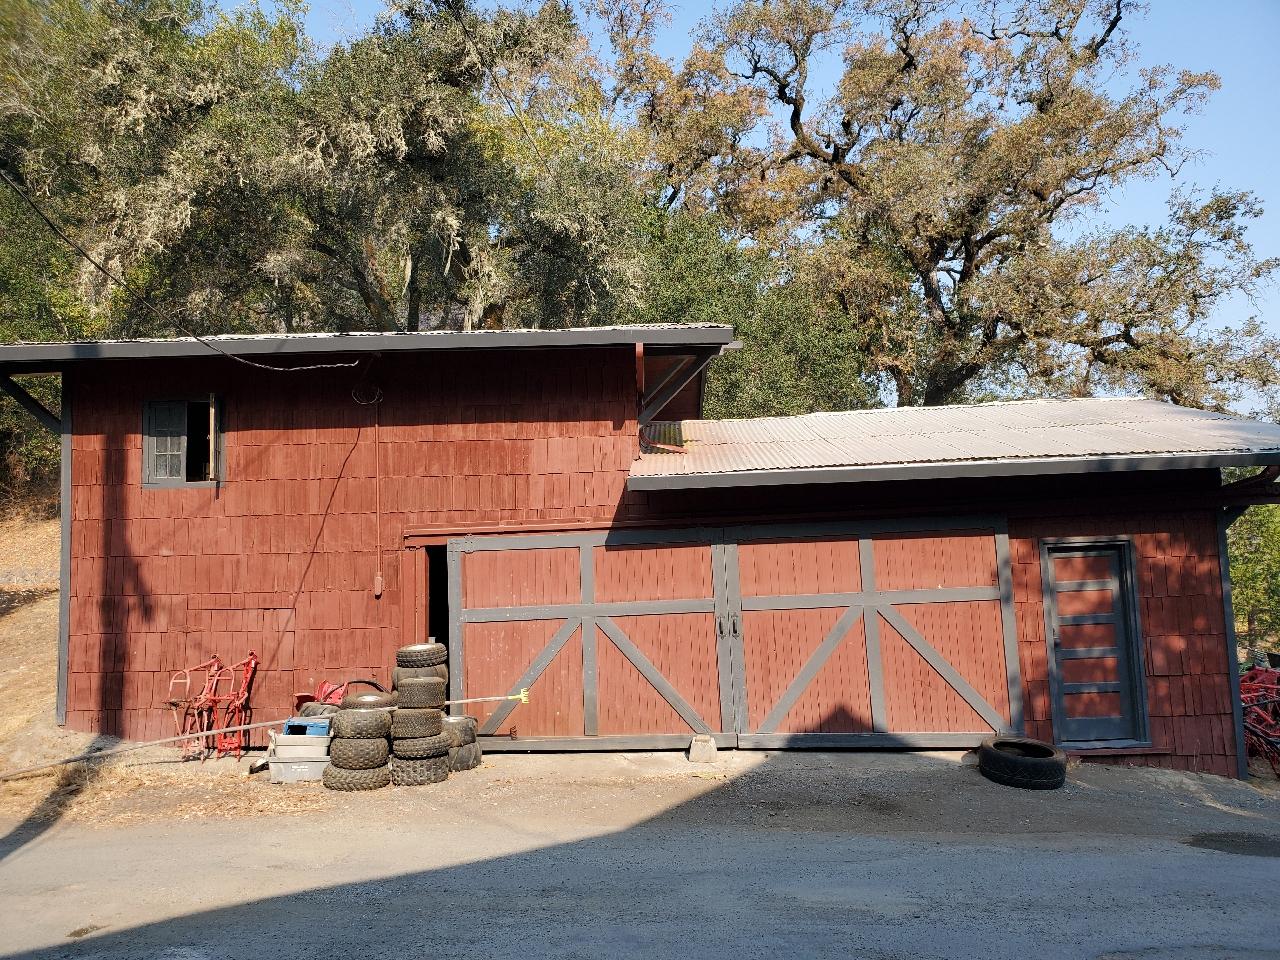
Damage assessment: no_damage